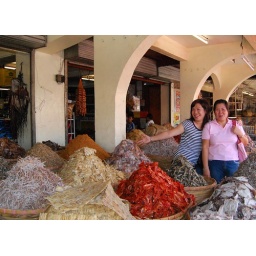
mounds of dried fish at the tabo-an market in cebu city